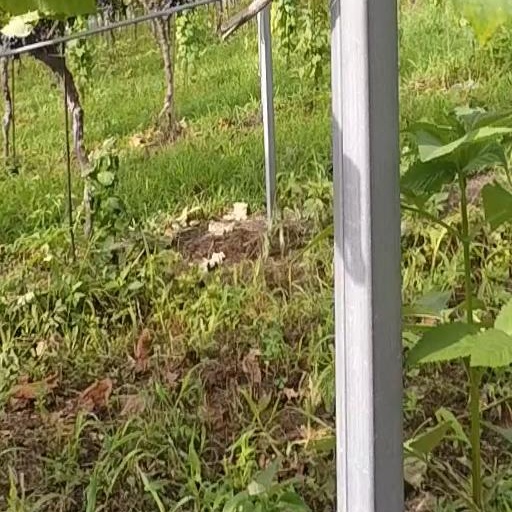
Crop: grape